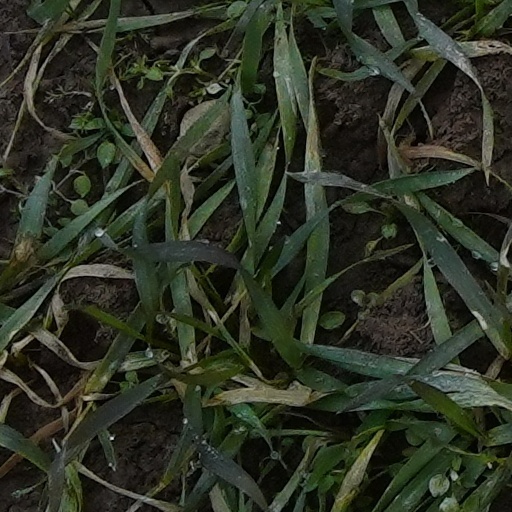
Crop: wheat